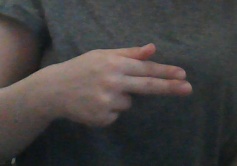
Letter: ghain